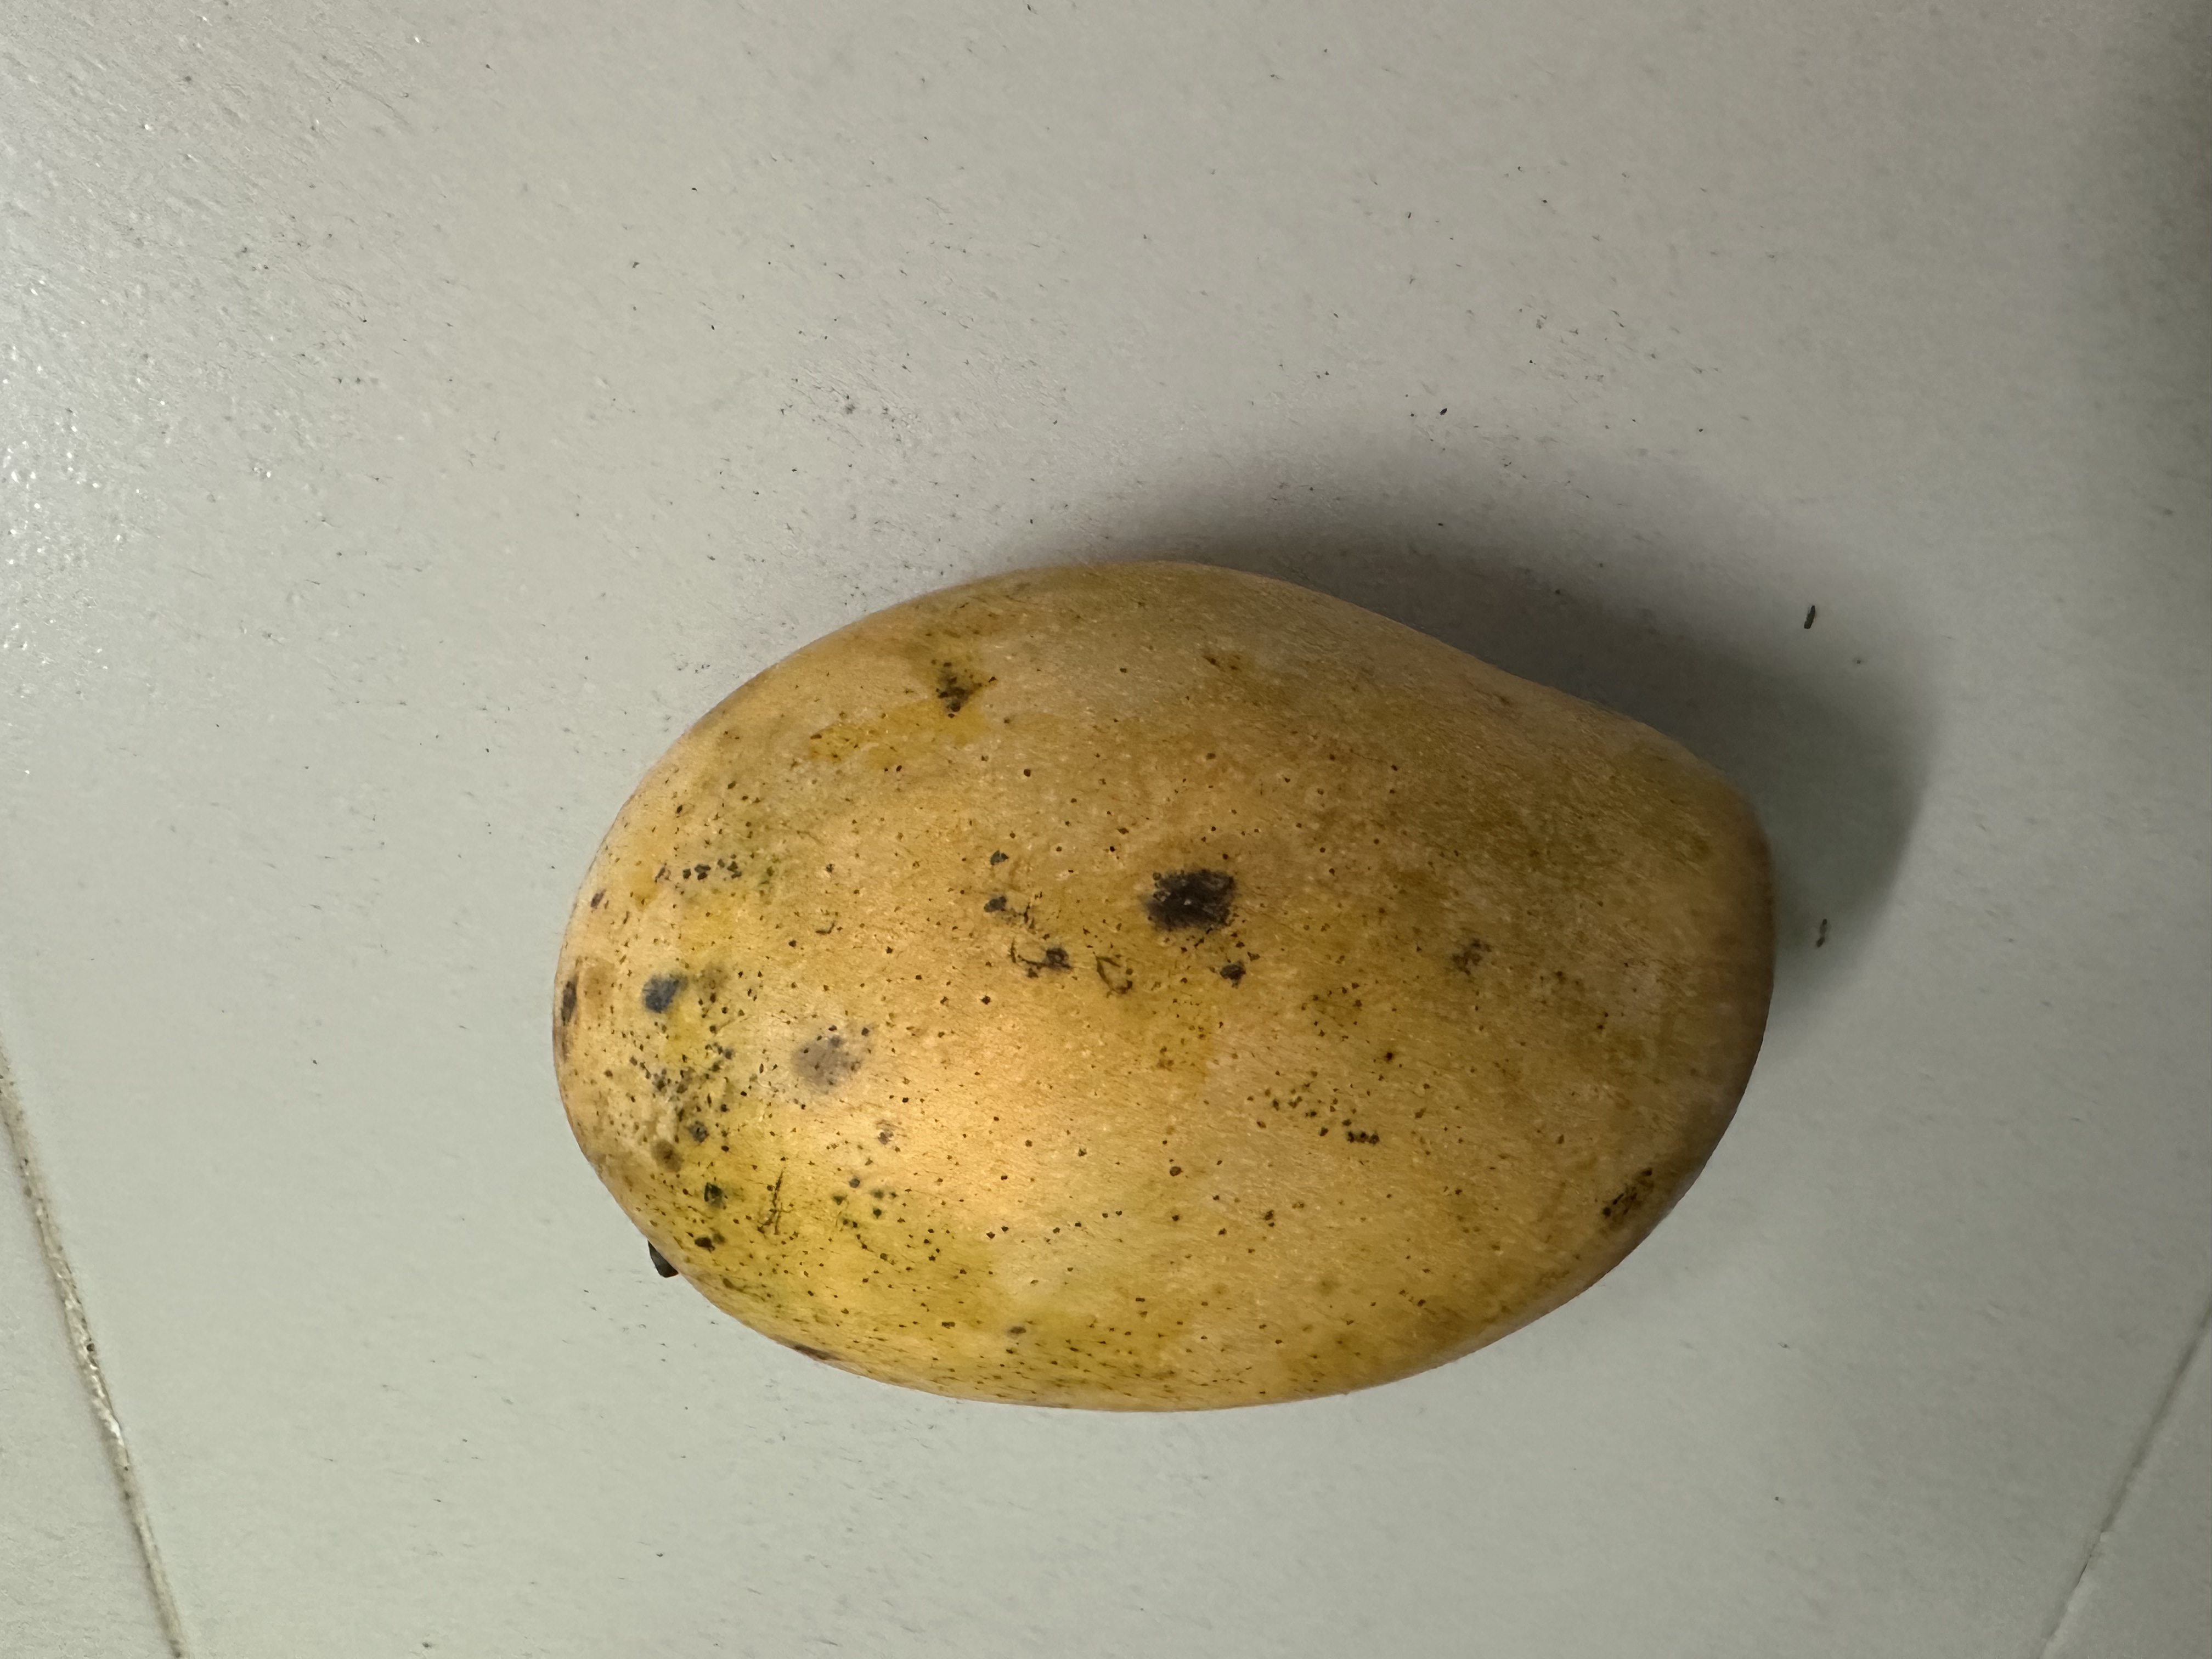
Mango variety: Mollika